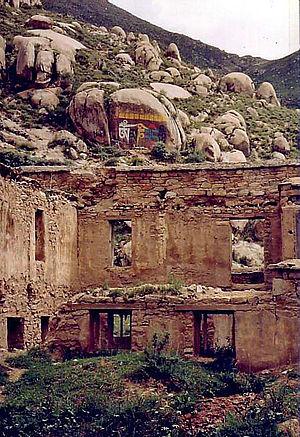
La révolution culturelle au Tibet est l'extension au Tibet de la révolution culturelle chinoise.
Le monastère de Drepung, également Drépung ou Drépoung [dʁepuŋ], situé au pied du mont Gephel à Lhassa, est une des trois grandes universités monastiques guélougpa du Tibet. Drépung signifie « tas de riz », traduction en tibétain de son équivalent sanskrit Dhanyakataka. Les deux autres sont Ganden et Séra. Drépung était le plus grand de tous les monastères bouddhistes tibétains, et peut-être le plus grand au monde.